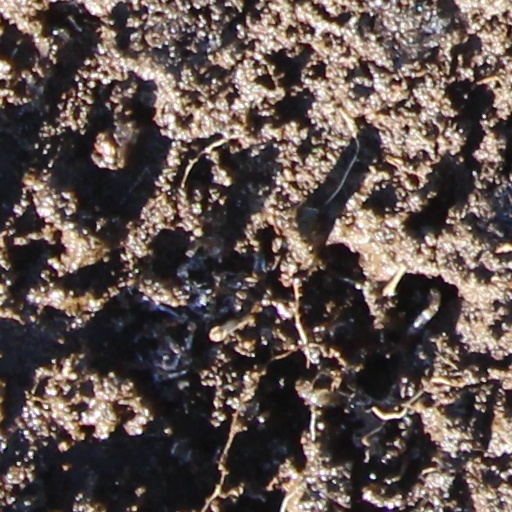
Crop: wheat